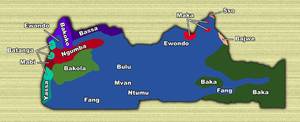
La Région du Sud est l'une des dix régions du Cameroun. Elle s'étend sur la partie méridionale et occidentale du pays frontalière de trois pays d'Afrique centrale, d'est en ouest: la Guinée équatoriale, le Gabon et la République du Congo. Elle a pour chef-lieu la ville de Ebolowa.